Roaring Twenties

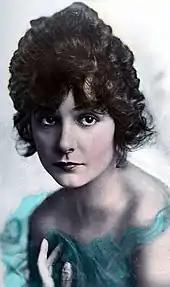
Actress Norma Talmadge

At the beginning of the decade, films were silent and colorless. In 1922, the first all-color feature, "The Toll of the Sea", was released. In 1926, Warner Bros. released "Don Juan", the first feature with sound effects and music. In 1927, Warner released "The Jazz Singer", the first sound feature to include limited talking sequences.